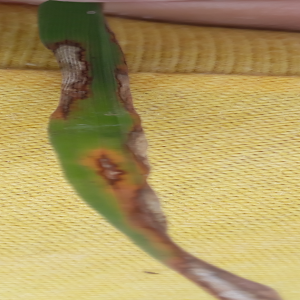
Disease: Blast